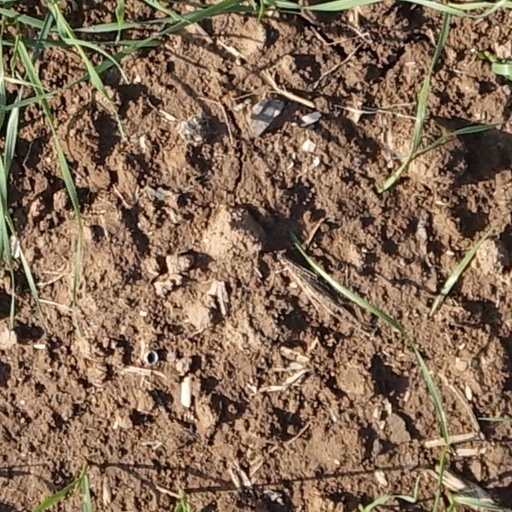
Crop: wheat